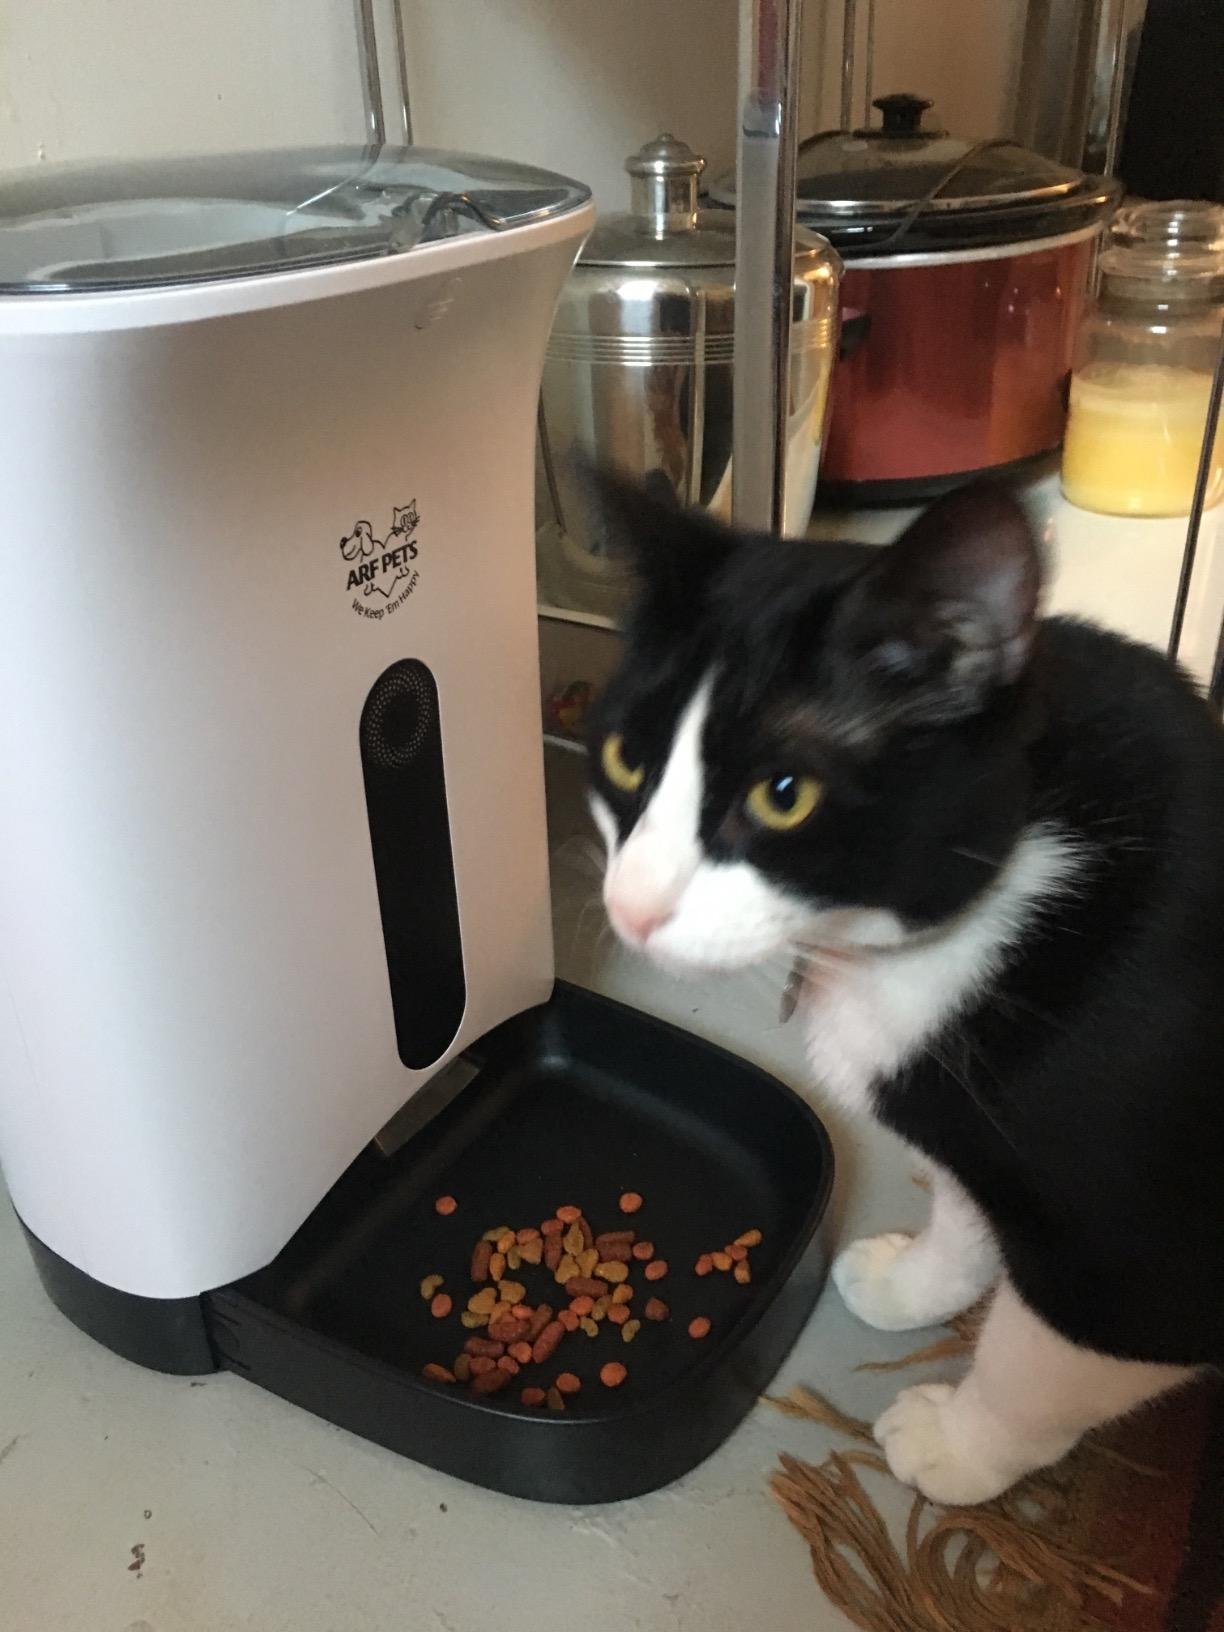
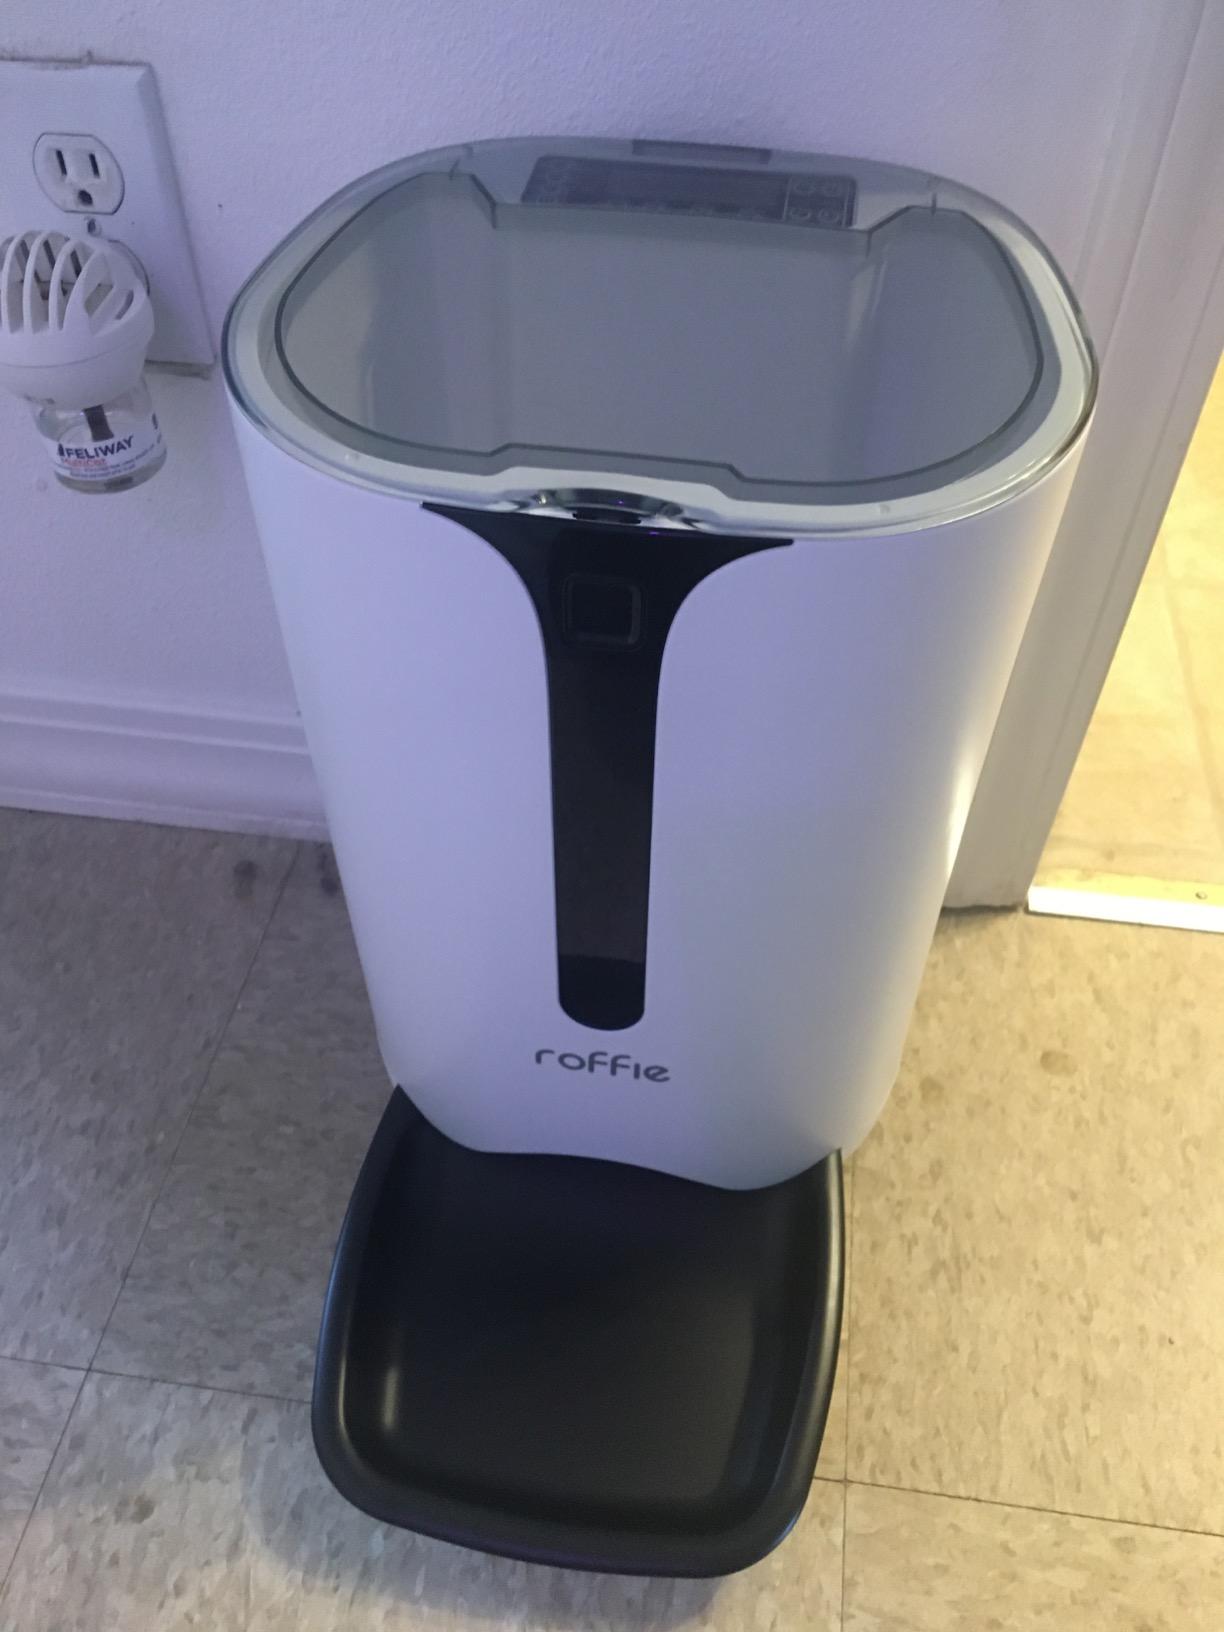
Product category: items_feeder
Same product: no